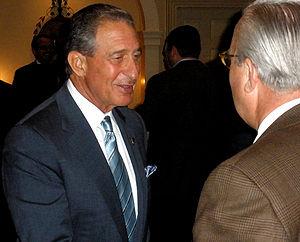
Arthur M. Blank, né le 7 septembre 1942, à Sunnyside, État de New York, est un homme d'affaires américain, cofondateur de Home Depot. Aujourd'hui, il est plus connu pour sa philanthropie, et comme propriétaire de la franchise de National Football League, les Falcons d'Atlanta et da franchise de la Major League Soccer, Atlanta United.